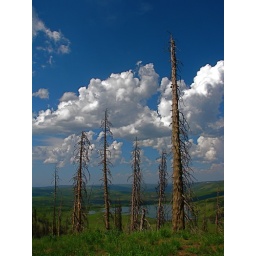
Dead pine trees in the middle of beauty in Utah